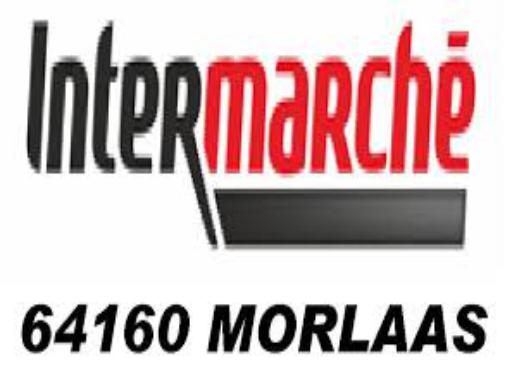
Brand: Intermarche
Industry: Necessities